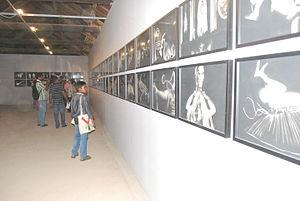
La biennale de Kochi-Muziris est une exposition internationale d'art contemporain qui se tient à Kochi, au Kerala, en Inde.